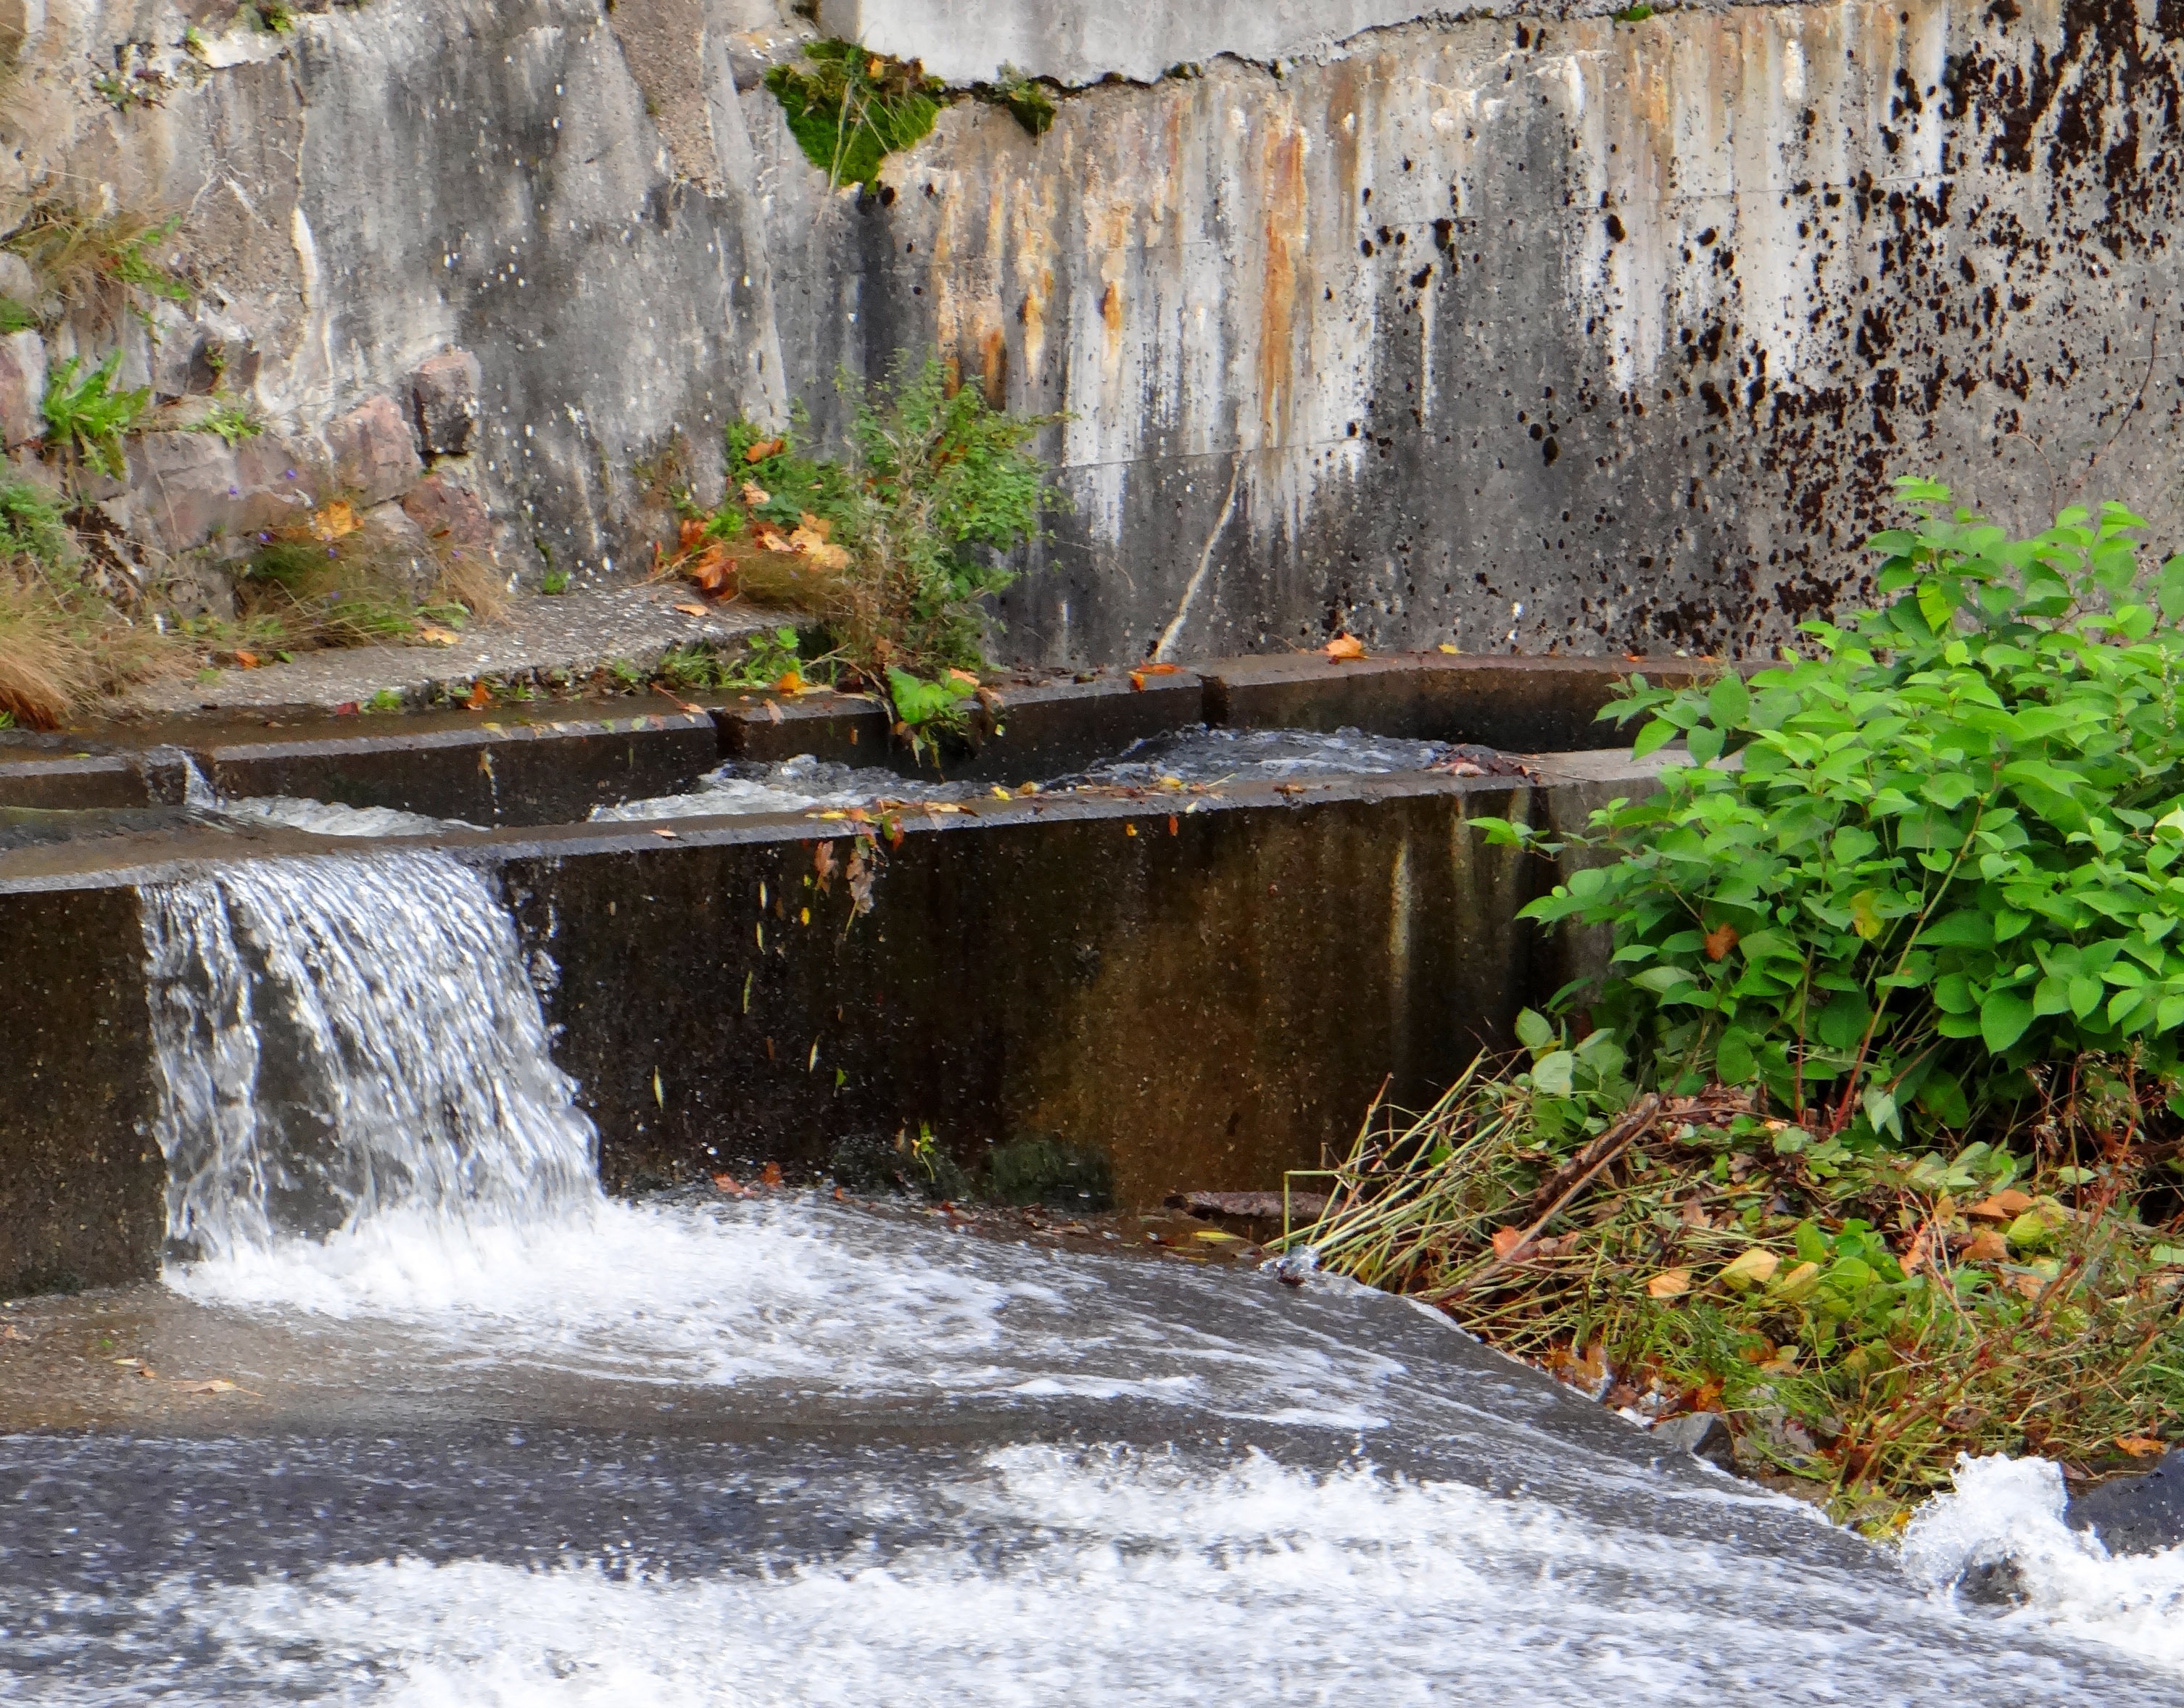
water, waterfall, river, stream, splash, rapid, waterway, body of water, stones, source, bach, idyll, water feature, watercourse, water surface, air bubbles